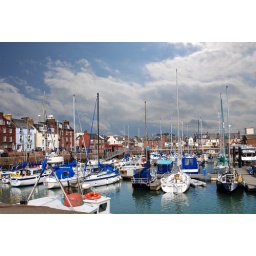
Arbroath harbour and Lady Loan, which is the street it is situated. I added the sky from another photograph in photoshop.